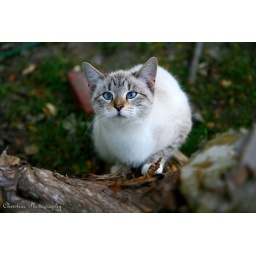
My baby kitty. The only girl in the house other than myself.